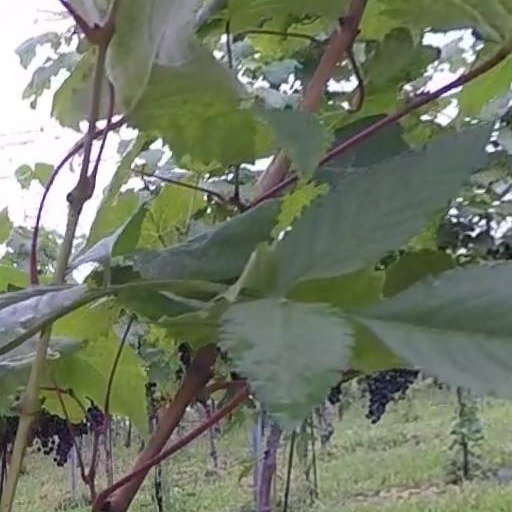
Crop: grape